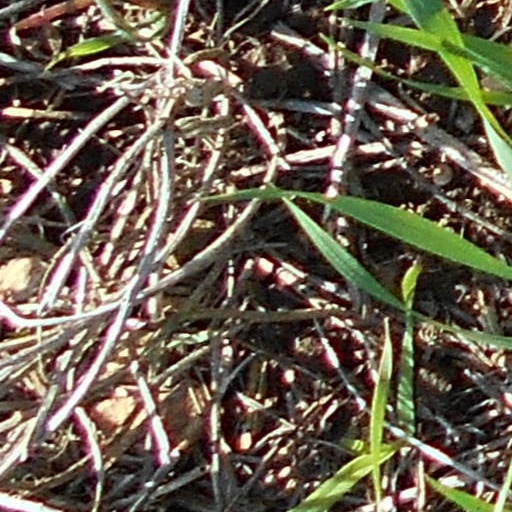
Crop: wheat